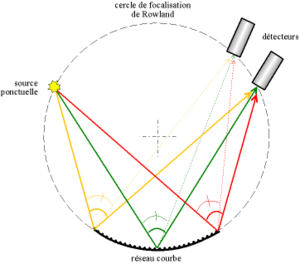
En optique, la focalisation est l'opération qui consiste à concentrer des rayons provenant d'un point en un autre point, à l'aide de miroirs, de lentilles ou d'autres éléments optiques.